Portuguese heraldry

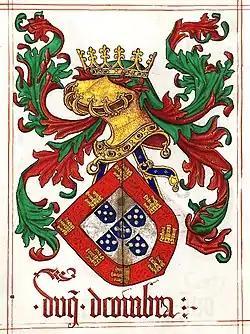
Arms of the Duke of Coimbra in the "Livro do Armeiro-Mor"; 1509.

The Portuguese system of heraldic cadency originates in the regulations of King Manuel I. These regulations state that the head of a lineage, whether royal or common, is the only person to have the right to bear the full arms of the lineage without defacement. No other person can bear such full and undifferentiated arms, not even the heir apparent of the lineage. The system of cadency for the royal family has the same features as similar systems of other European countries, using labels to identify the order of the children of the monarch. However, the system of cadency of non-royal lineages is unlike any other. This system aims not to identify the place of the owner in the line of succession of each lineage, but instead aims to identify from which of his/her grandparents the coat of arms was inherited, this origin being signed by a specific mark of cadency, or brisure. Although it is true that the brisure personalizes the arms, in Portugal anyone is entitled to choose their surname and coat of arms from any of their ancestors, not necessarily the same ancestor for both.